Frederick Banting

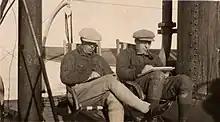
A. Y. Jackson and Banting on the SS "Beothic", 1927

During his 1927 Arctic trip with A. Y. Jackson, Banting realized that crew or passengers on board the Hudson's Bay Company (HBC) paddle wheeler SS "Distributor" were responsible for spreading the influenza virus down the Slave River and Mackenzie River, a virus that had over the summer and autumn spread territory-wide, devastating the aboriginal population of the north. Returning from the trip, Banting gave an interview in Montreal with a "Toronto Star" reporter under the agreement that his statements on HBC would remain off the record. The conversation was nonetheless published in the "Toronto Star" and rapidly reached a wide audience across Europe and Australia. Banting was angry at the leak, having promised the Department of the Interior not to make any statements to the press prior to clearing them.